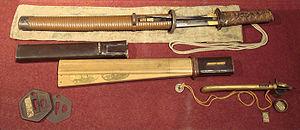
Le système monétaire Tokugawa est un système monétaire métallique unitaire et indépendant fondé par le shogun Tokugawa Ieyasu en 1601 au Japon et demeuré en vigueur tout au long du shogunat Tokugawa, jusqu'à sa disparition en 1867.